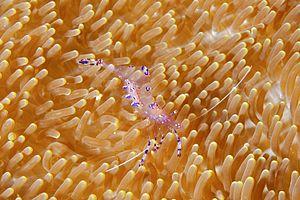
Les Palaemonidae constituent une vaste famille de petites crevettes.
Le genre Ancylomenes regroupe plusieurs espèces de crevettes de la famille des Palaemonidae.